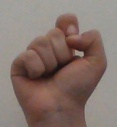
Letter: fa